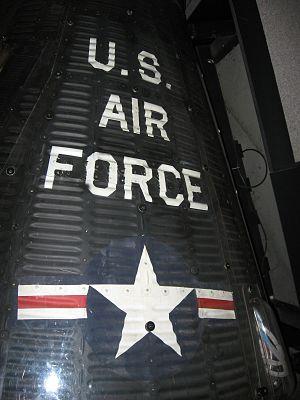
Blue Gemini est un programme spatial habité de l'Armée de l'Air américaine, proposé en août 1962 avant d'être annulé en 1963, qui doit utiliser les composants développés pour le programme Gemini de la NASA. Son objectif est de permettre à l'Armée de l'Air d'acquérir la maîtrise du vol spatial habité, notamment les techniques de rendez-vous orbital, d'amarrage et de transfert, dans la perspective d'une utilisation de l'espace à des fins militaires. Le projet, évoqué pour la première fois en février 1962, est inclus en juin 1962 en tant que première étape dans un nouveau programme spatial de l'Armée de l'Air baptisé Manned Orbital Development System, ou MODS : celui-ci a pour objectif de placer en orbite une station spatiale militaire. Le terme Blue Gemini désigne plus particulièrement 6 missions qui doivent être exécutées par des astronautes de l'Armée en préambule et à titre d'entraînement.